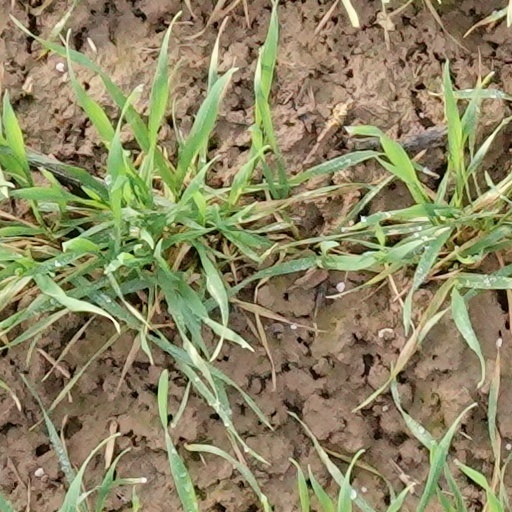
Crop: wheat